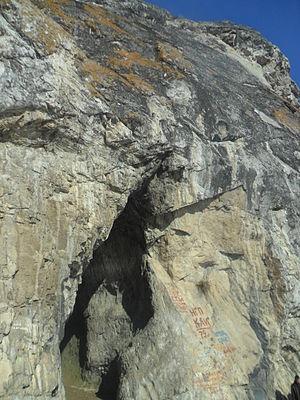
La grotte Okladnikov est un site paléoanthropologique localisé dans les contreforts des montagnes de l'Altaï dans le sud de la Sibérie, en Russie.